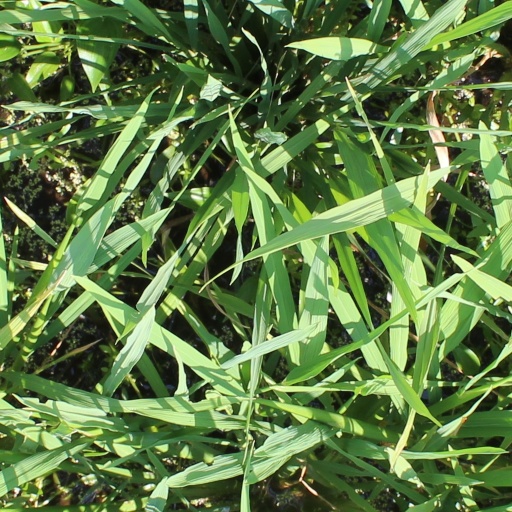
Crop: rice